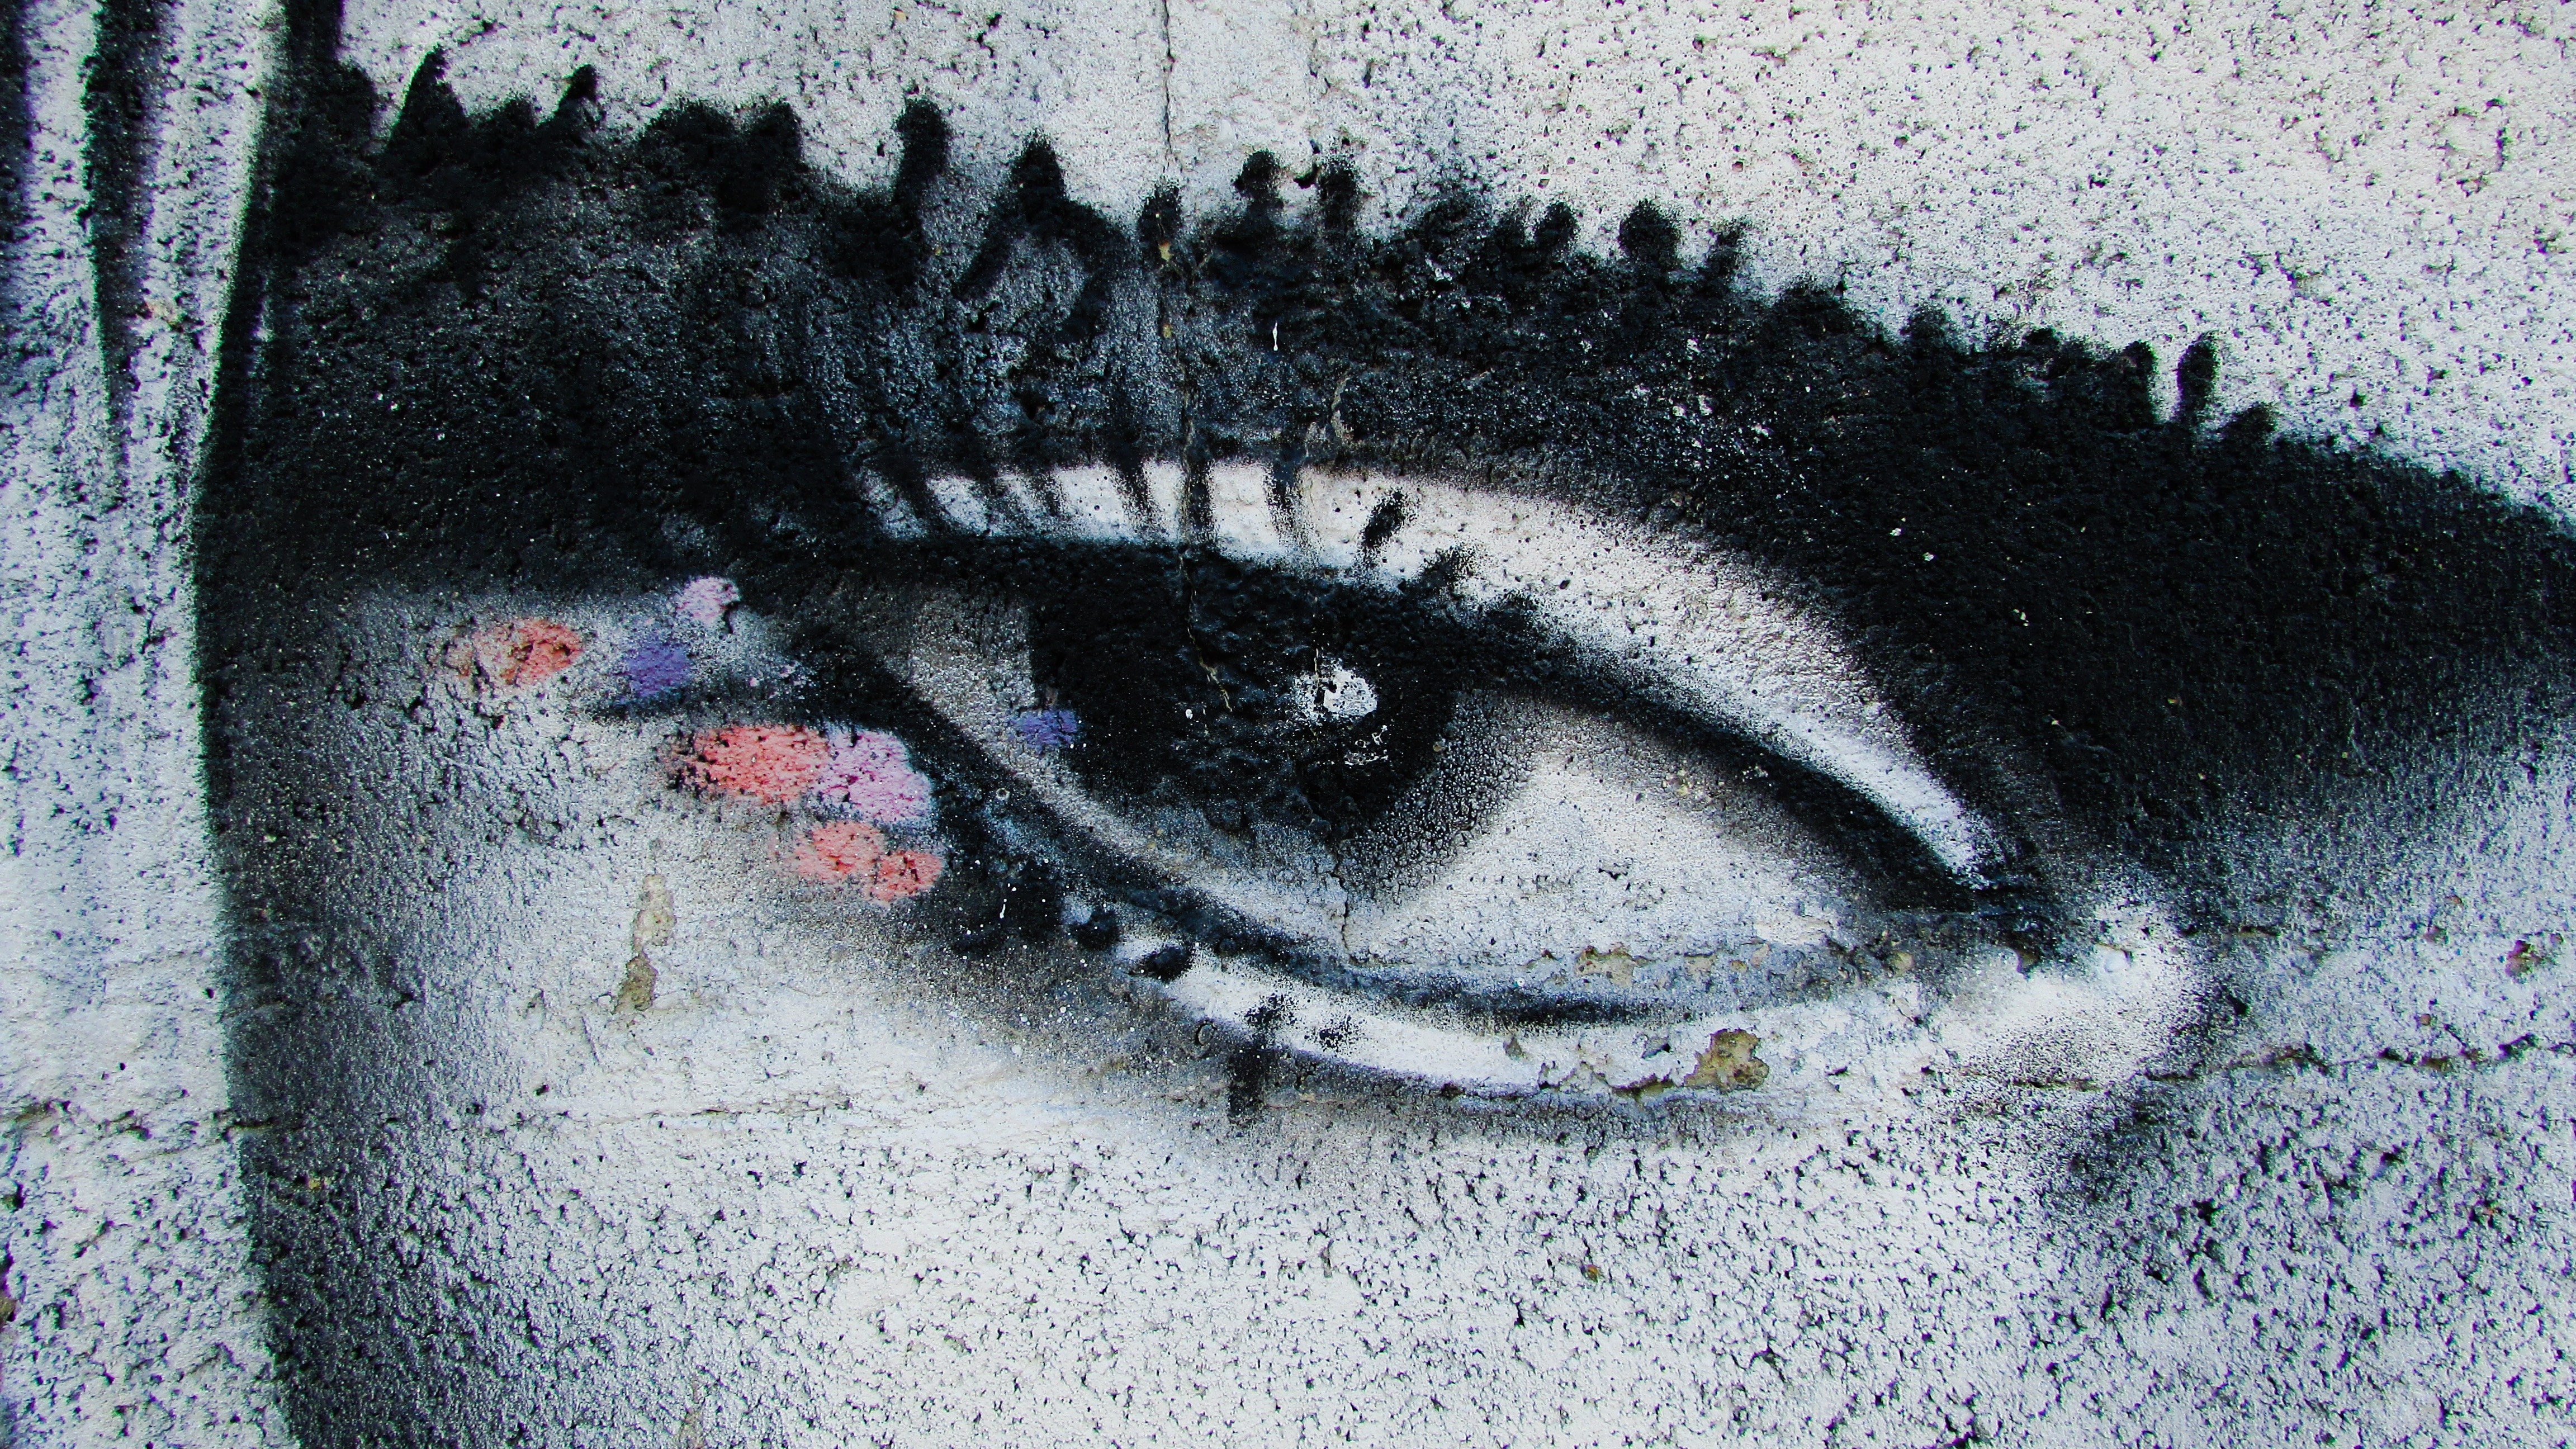
woman, spray, color, paint, blue, graffiti, face, art, eye, look, gaze